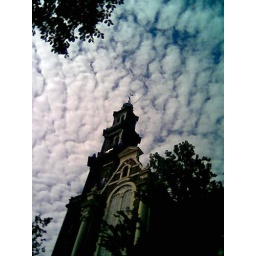
This church is located nearby Anne Frank's house in Amsterdam